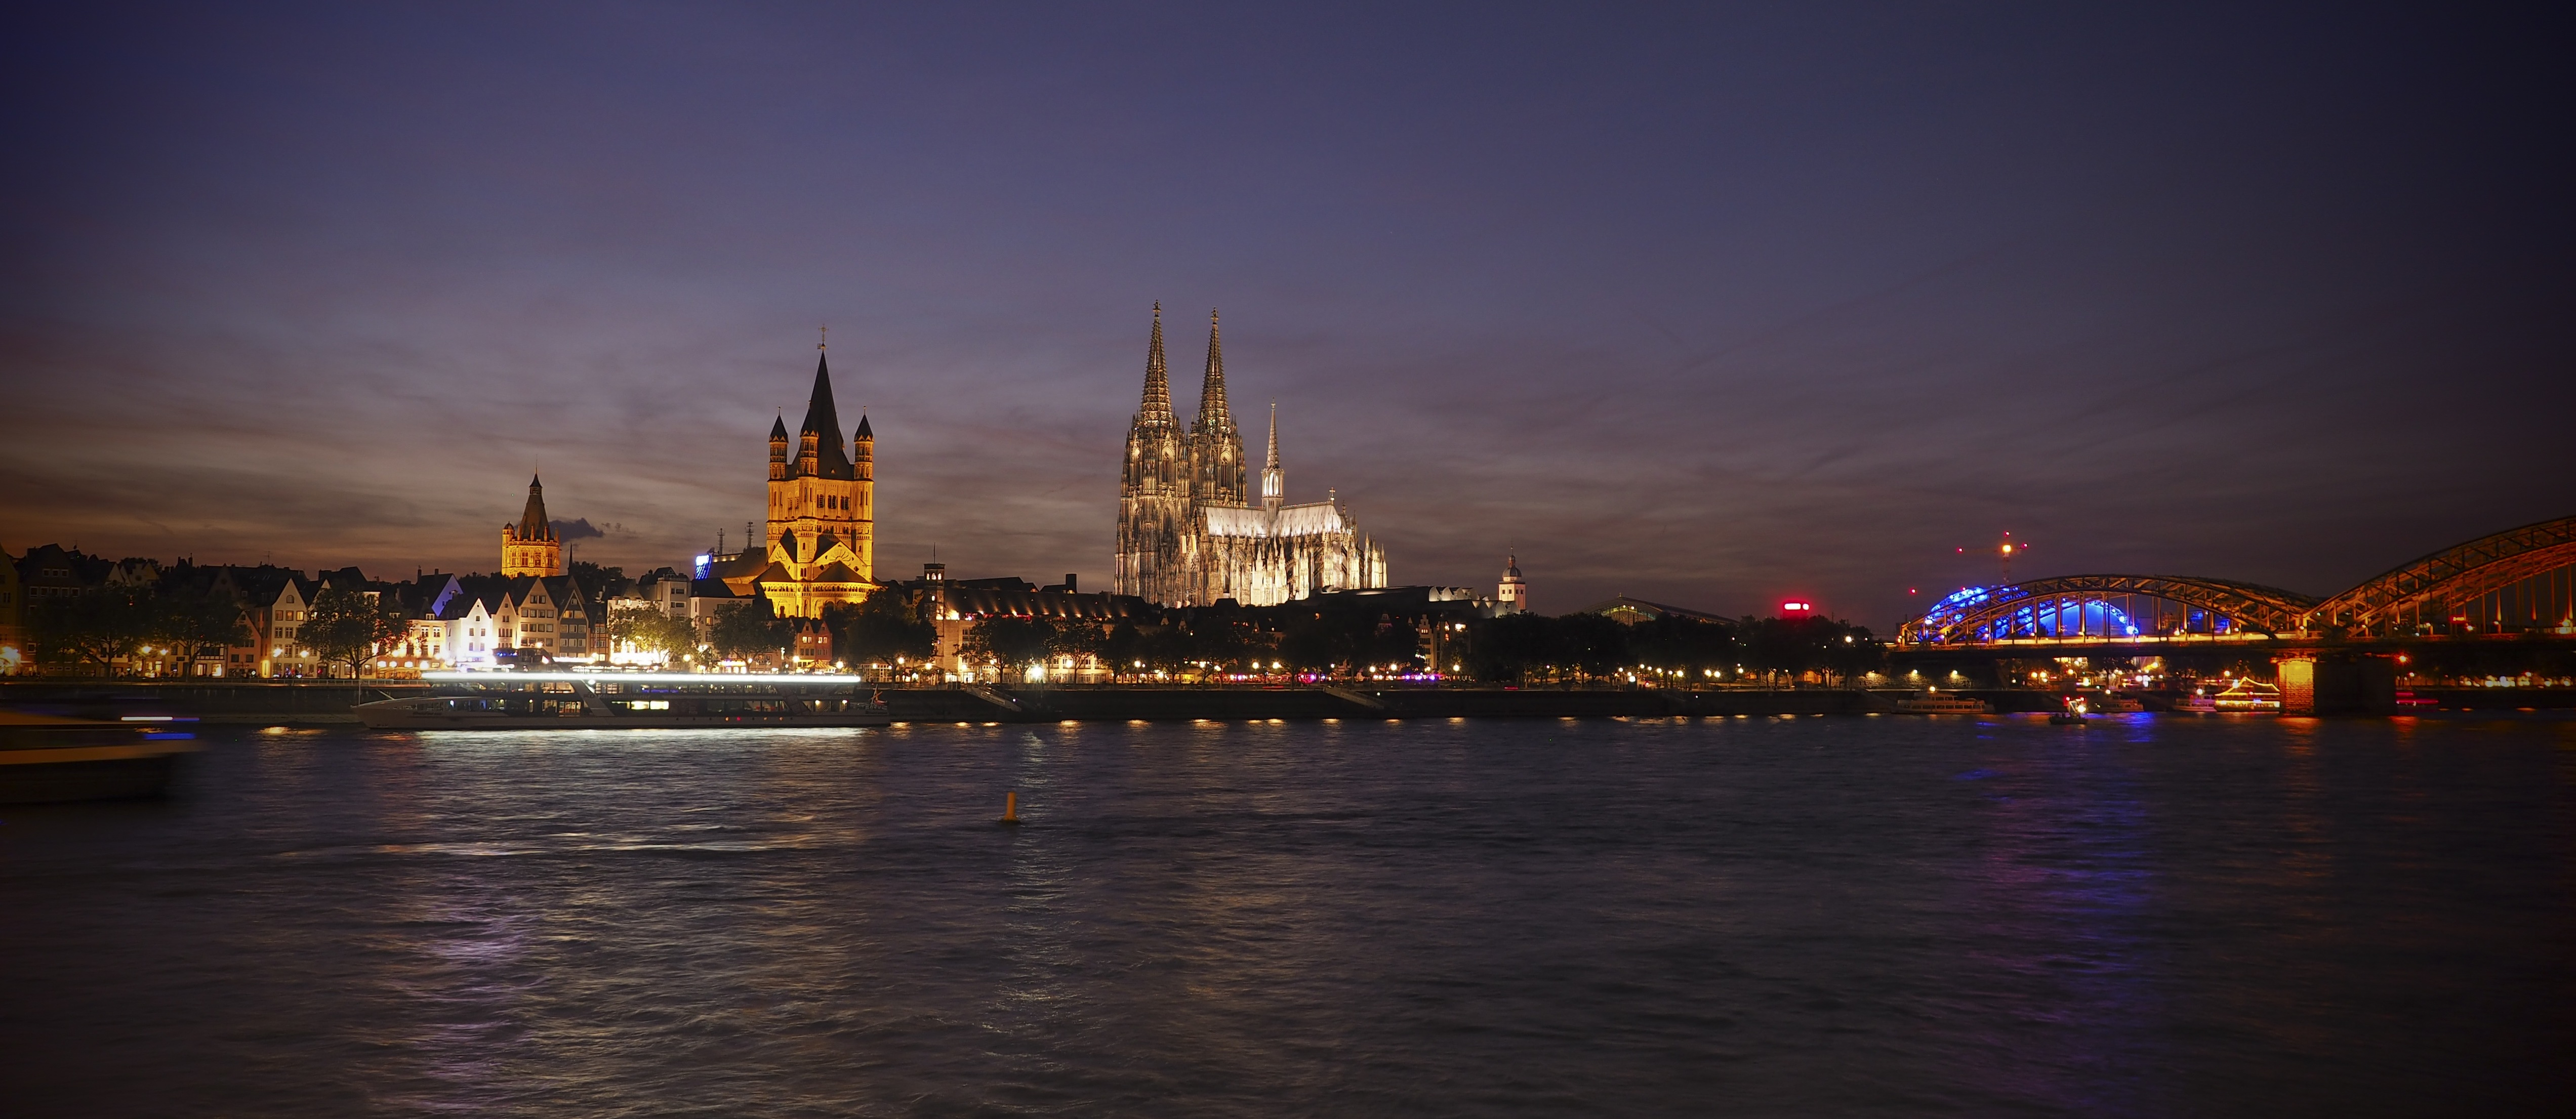
skyline, night, city, cityscape, dusk, evening, reflection, landmark, church, cologne, dom, rhine, cologne on the rhine, cologne cathedral